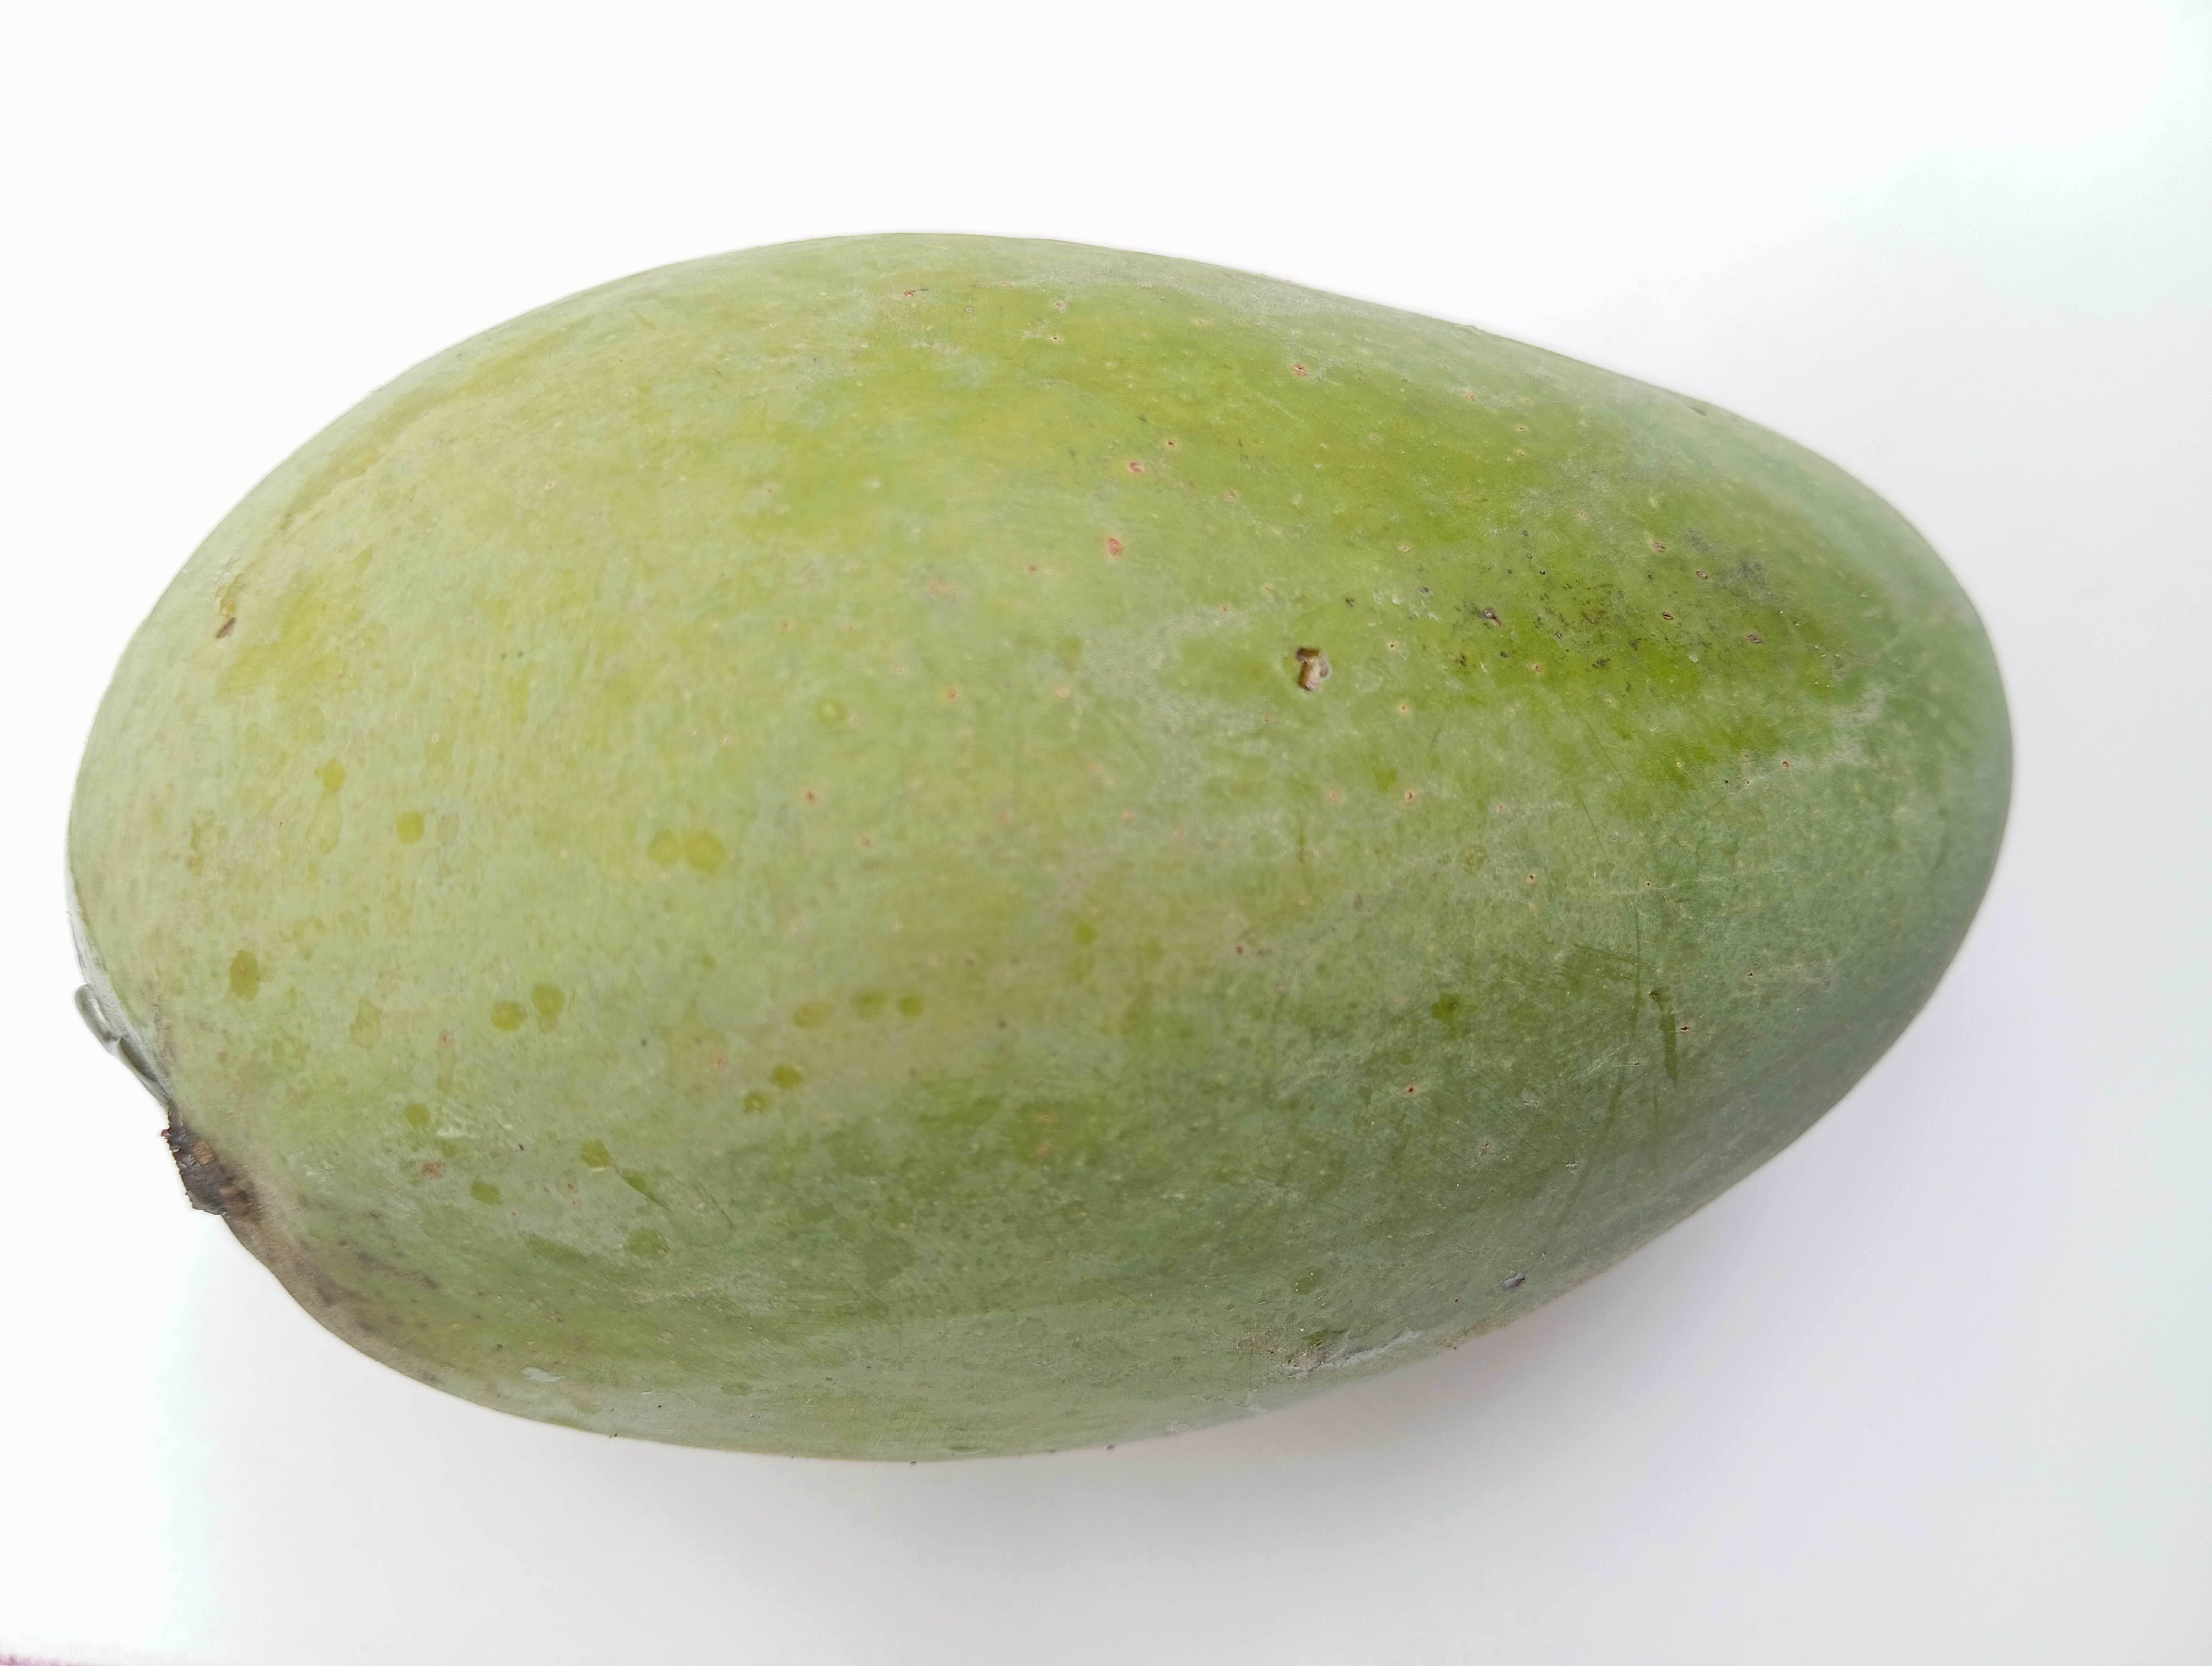
Mango variety: Amrapali